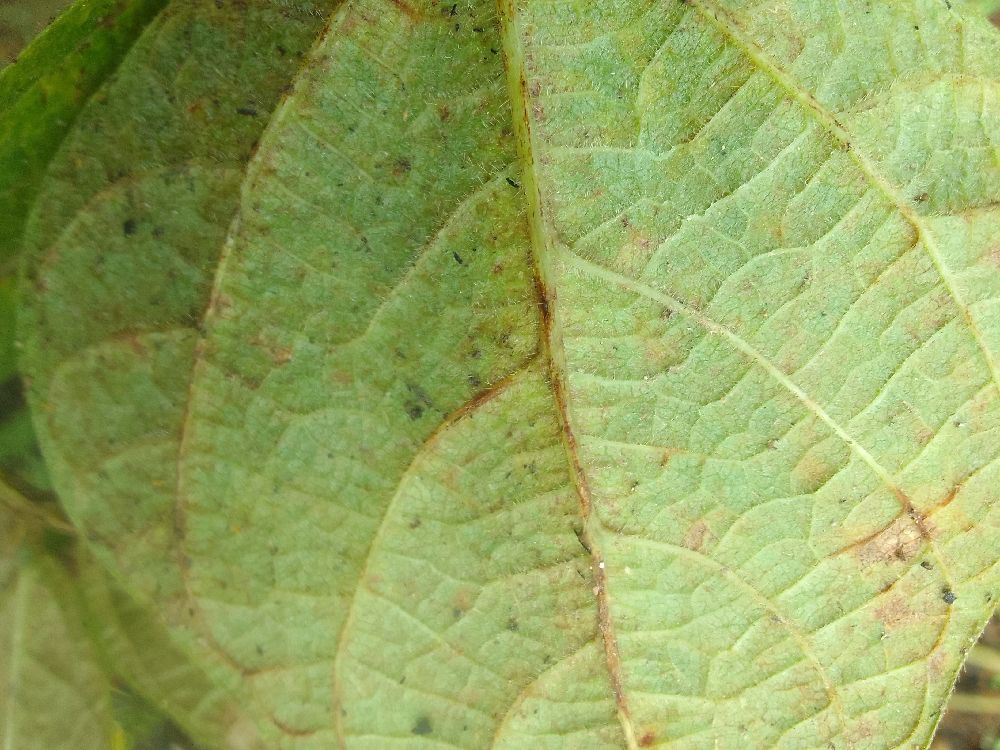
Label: anthracnose